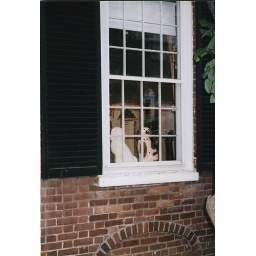
dog in window